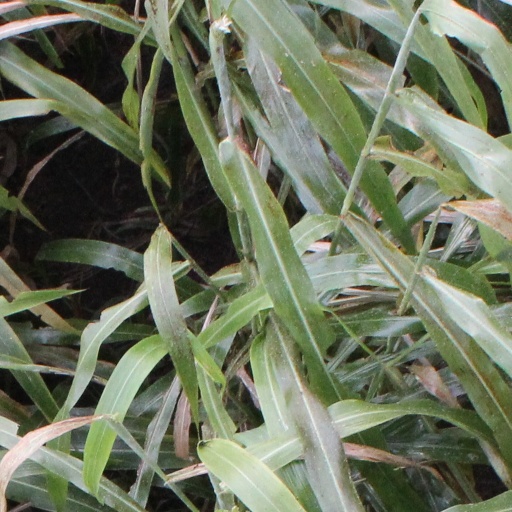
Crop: sorghum